Timur Abdrashitov

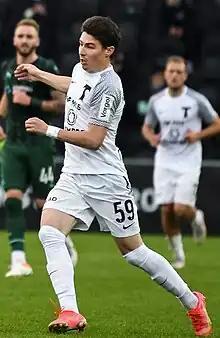
Abdrashitov with Torpedo Moscow in 2021

Timur Khalilovich Abdrashitov (born 19 April 2002) is a Russian football player who plays for Uralets-TS Nizhny Tagil on loan from Krasnodar.